Coral Triangle Day

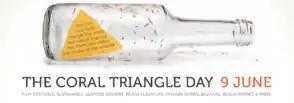

The Coral Triangle Day was first held on June 9, 2012, as a regional interpretation of World Oceans Day. During the 8th Coral Triangle Initiative on Coral Reefs, Fisheries and Food Security (a multilateral partnership to safeguard the Coral Triangle's marine and coastal biological resources) Senior Official Meeting, member countries declared to designate the Coral Triangle Day to be held annually. It is, ever since, simultaneously celebrated by all Coral Triangle countries every year. It is celebrated through numerous activities including but not limited to beach clean-ups, sustainable seafood dinners and exhibitions, bazaars, and beach parties, among others. The intention is to carry the message of ocean conservation under the overall banner of the Coral Triangle Day.